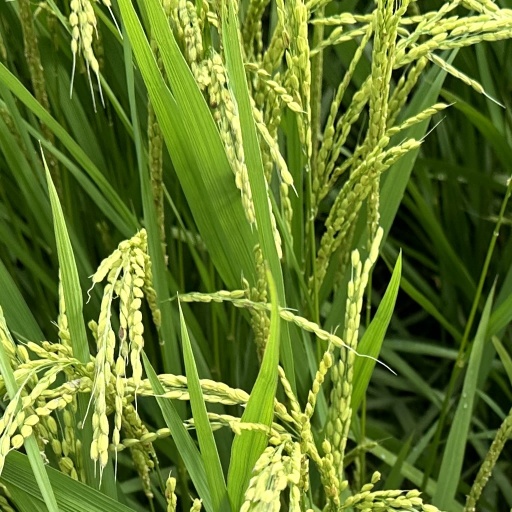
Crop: rice